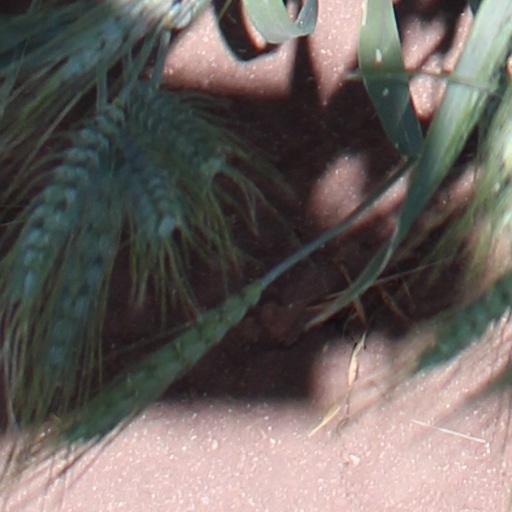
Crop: wheat